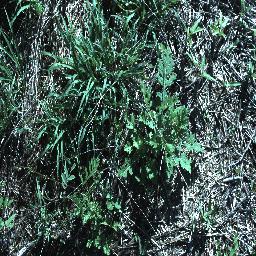
Label: parthenium